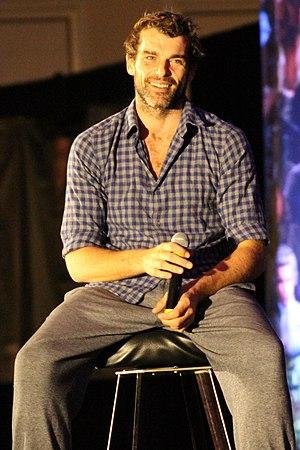
Stanley Weber est un acteur et metteur en scène français, né le 13 juillet 1986 à Paris.